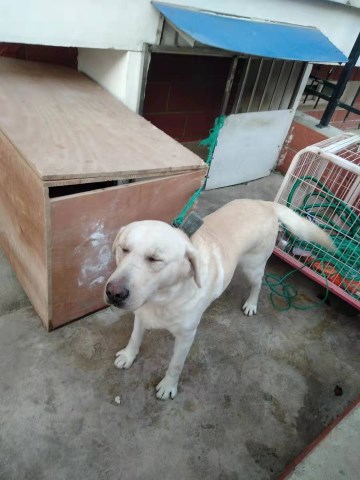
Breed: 3580-n000122-Labrador_retriever